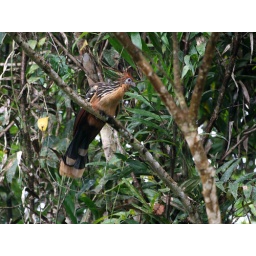
Hoatzins are remarkable chicken-sized leaf-eating birds that are barely capable of flight. They feed on trees that lean over the lake.